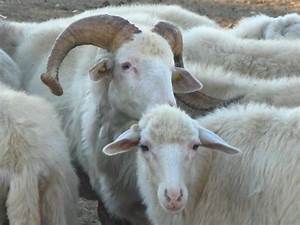
Label: sheep